Chennakeshava Temple, Hullekere

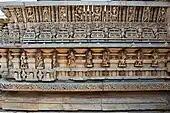
Close up of parapet wall relief in Chennakeshava temple at Hullekere

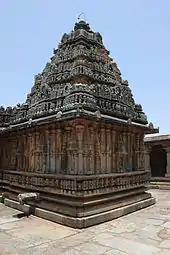
Shrine and "Shikhara" (tower) in Chennakeshava temple at Hullekere

The Chennakeshava temple, dedicated to the Hindu god Vishnu is located in the village of Hullekere, in the Arasikere Taluk, about 22 km from the commercial town Arasikere. It was built in 1163 A.D. by a minister of Hoysala empire king Narasimha I. The art historian Adam Hardy categorizes the architectural style as a single shrine ("vimana") construction with miniature "vimanas", the basic building material being Soap stone. The monument is protected by the Karnataka state division of Archaeological Survey of India.